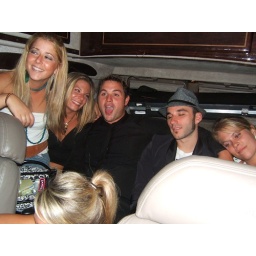
sg van clown car stylin in philly